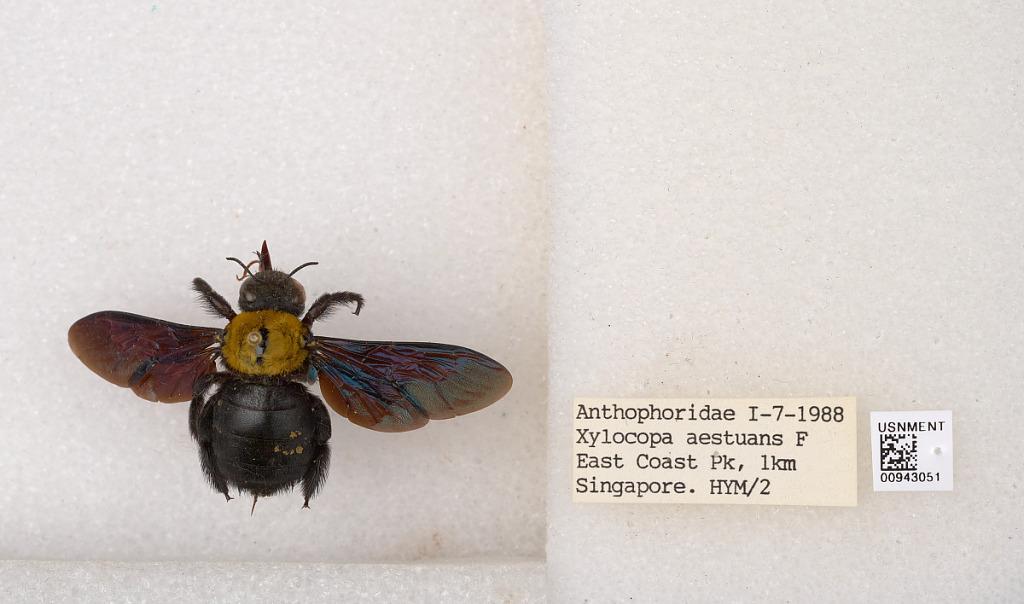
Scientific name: Xylocopa
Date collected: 1988-1-7
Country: SIngapore
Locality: East Coast Pk, 1 km Singapore.